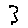
Label: 3